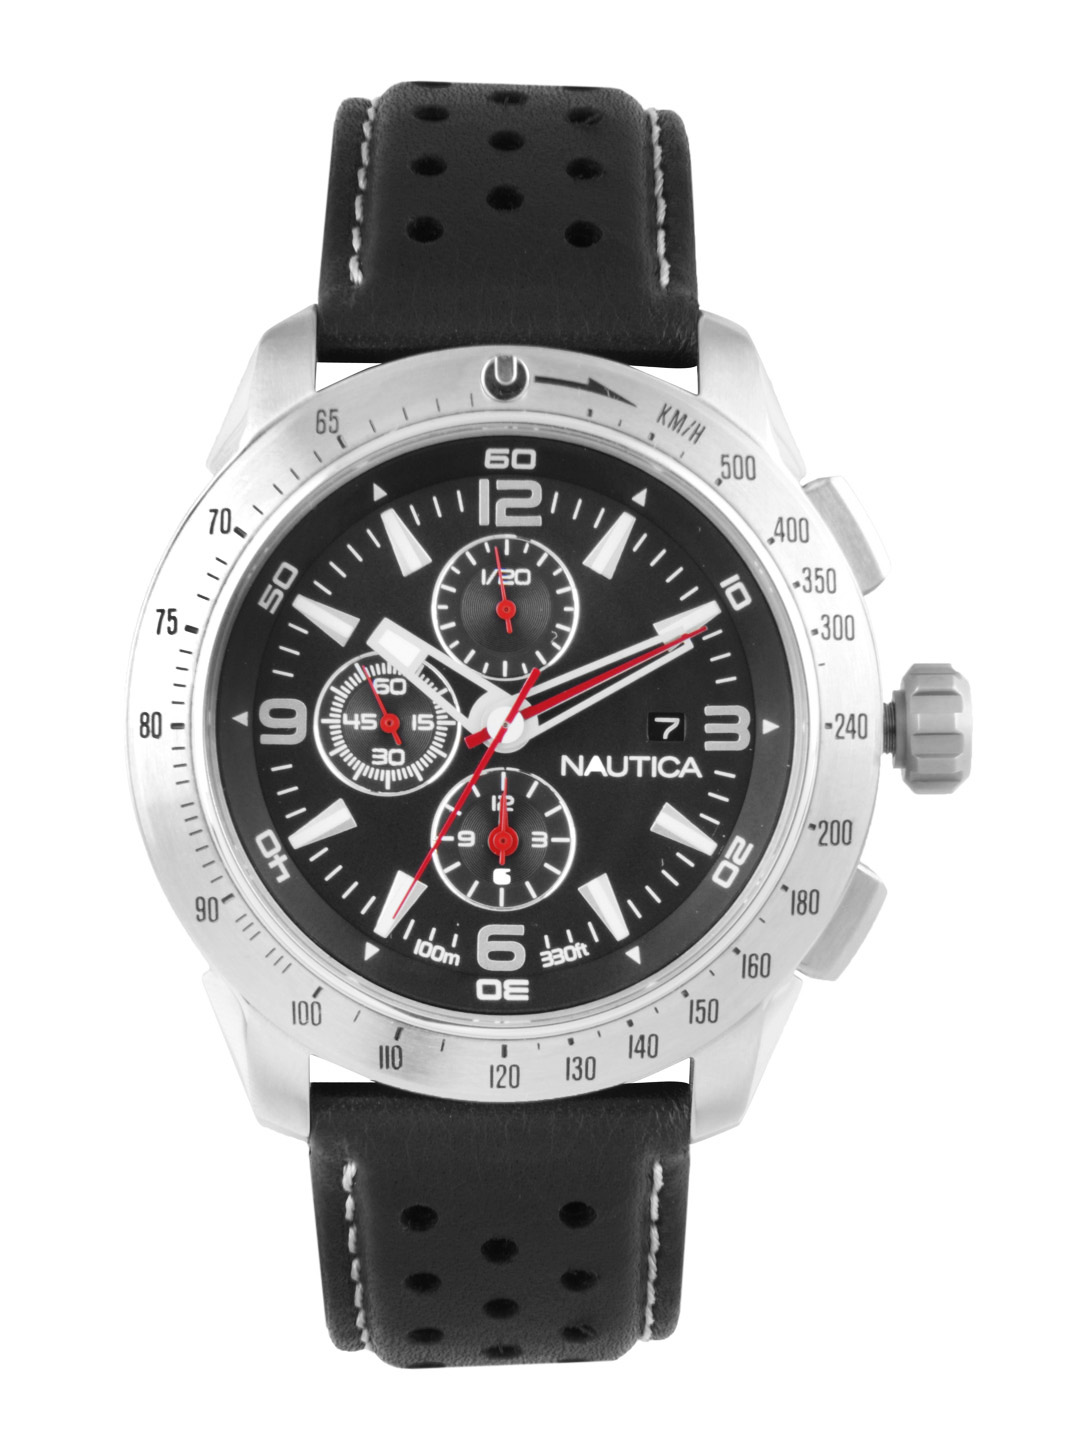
Nautica Men Black Dial Chronograph Watch
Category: Accessories / Watches / Watches
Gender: Men
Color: Black
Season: Winter 2016
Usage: Casual